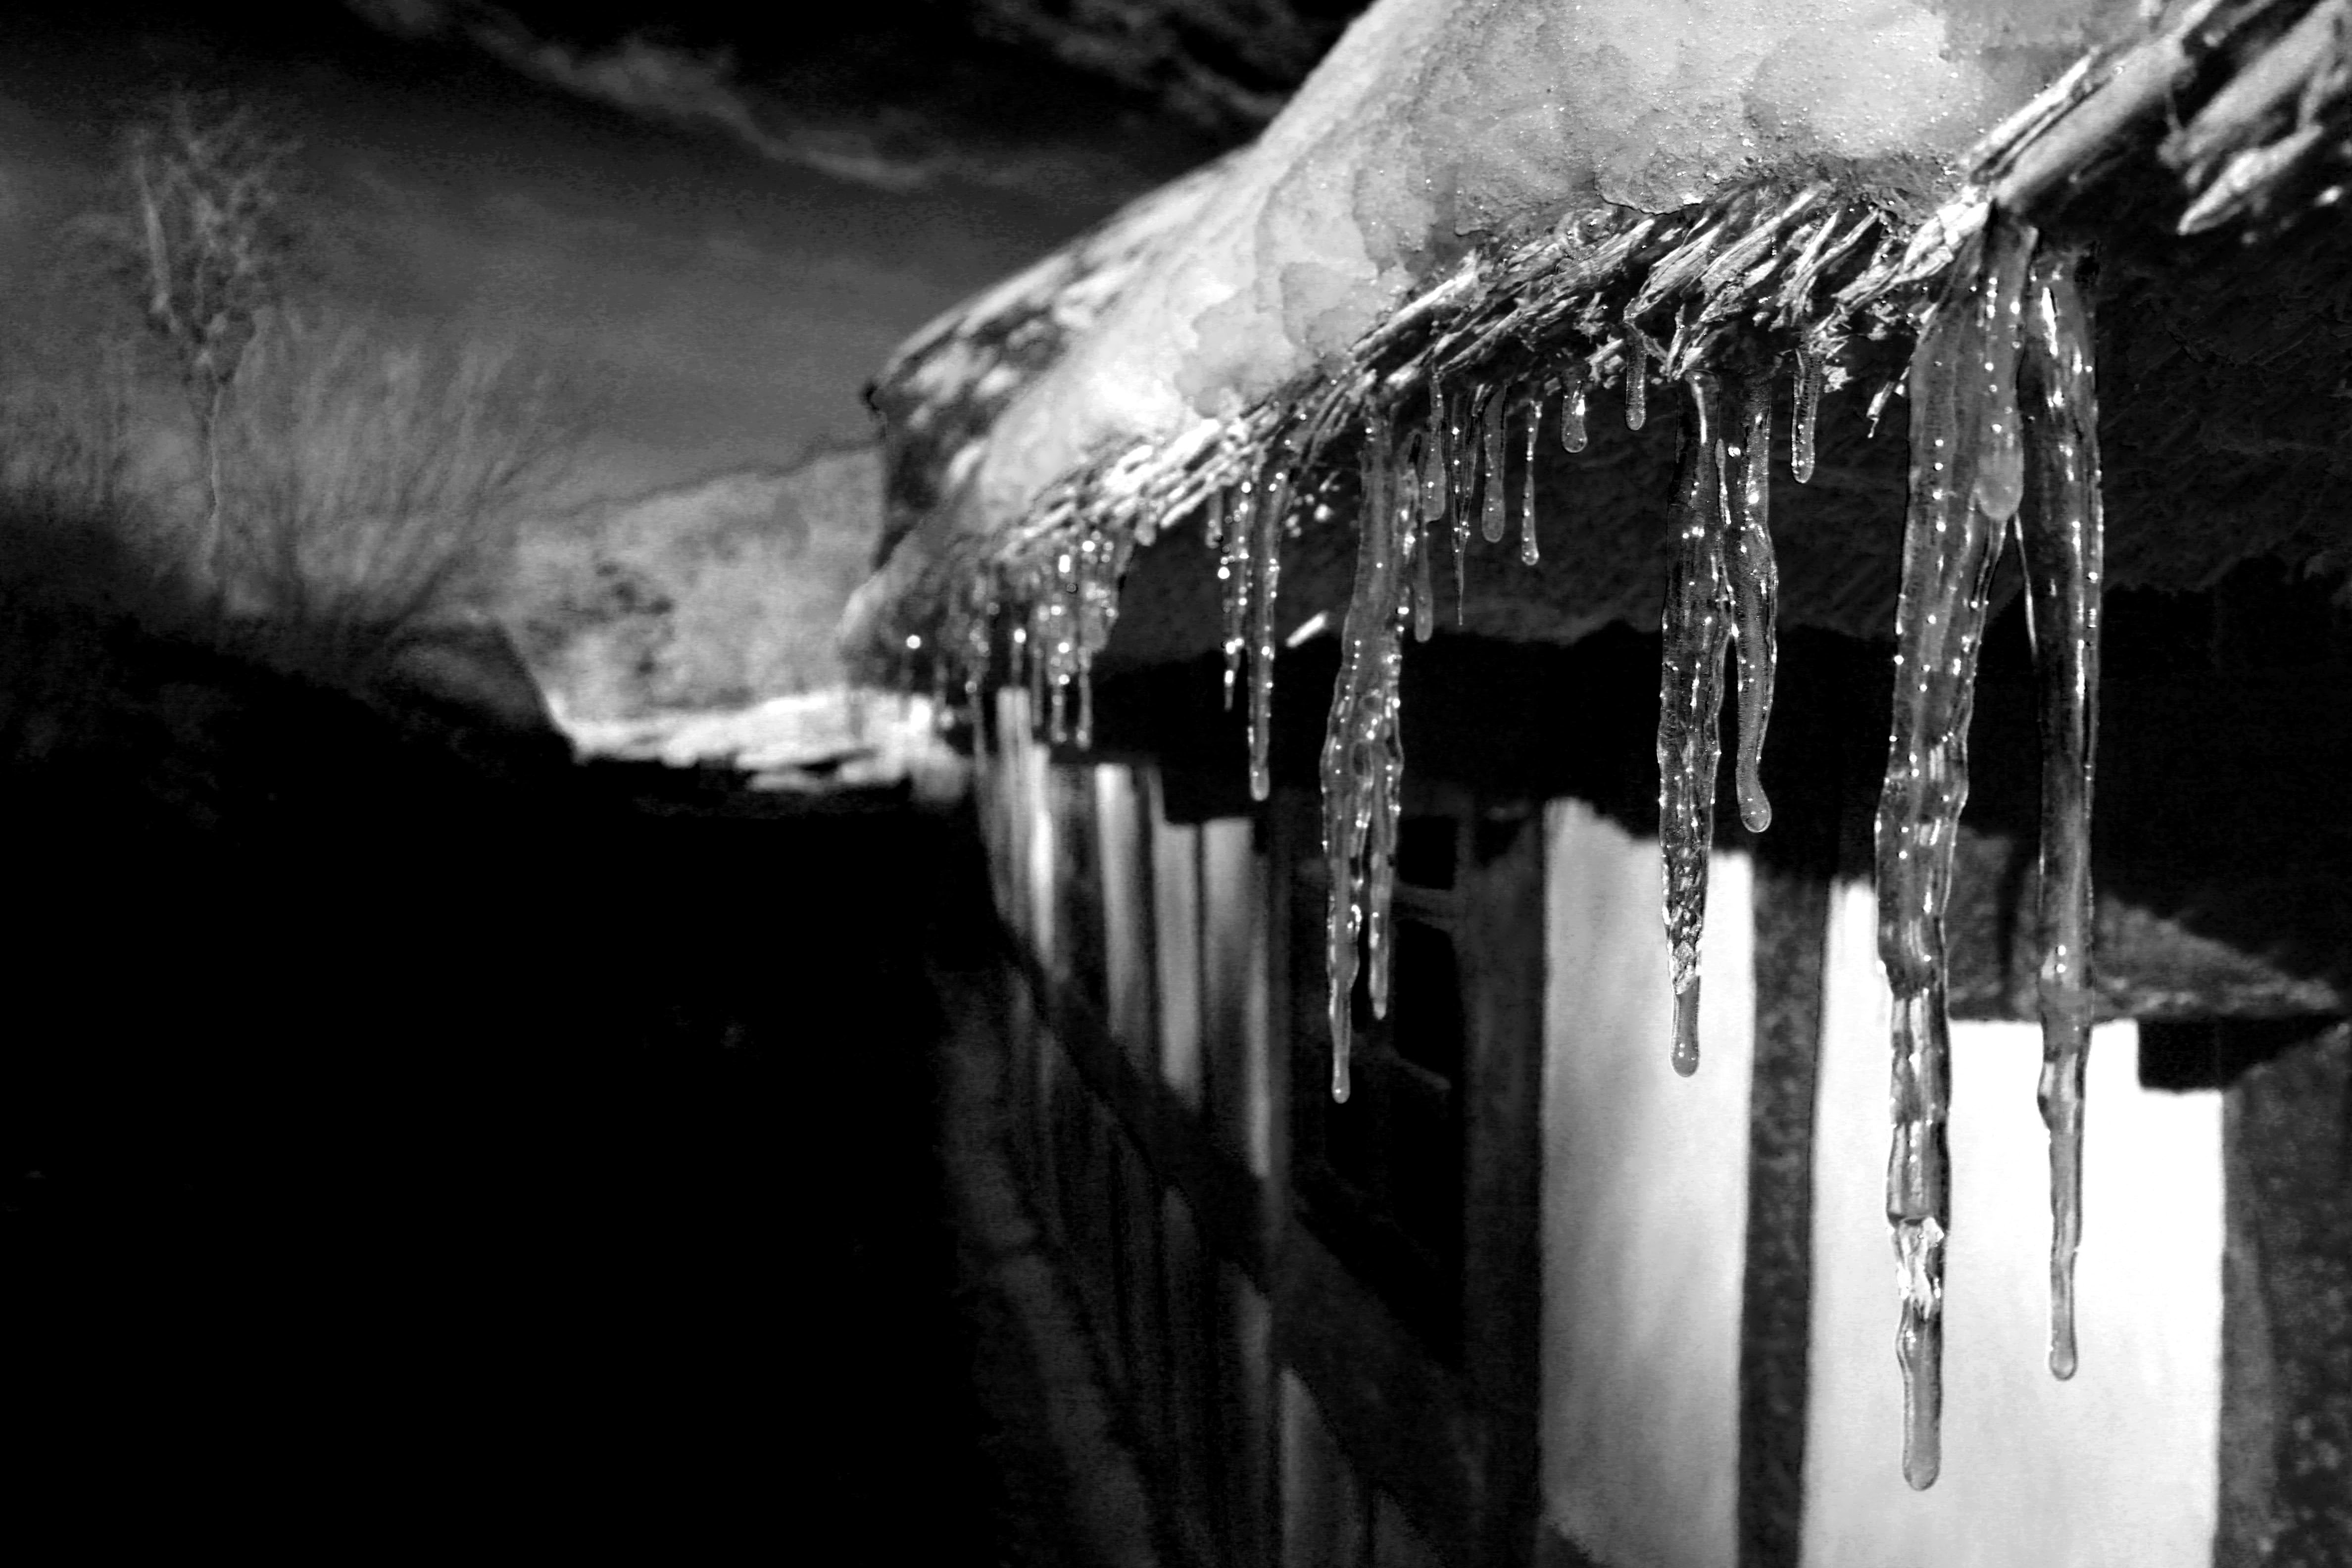
black and white, formation, ice, cave, darkness, monochrome, icicle, freezing, monochrome photography